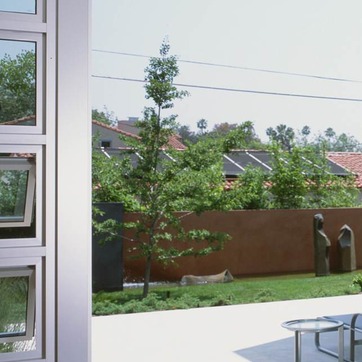
Material: foliage